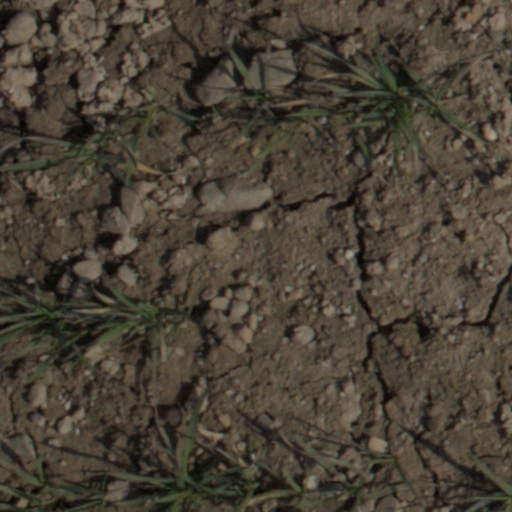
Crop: wheat